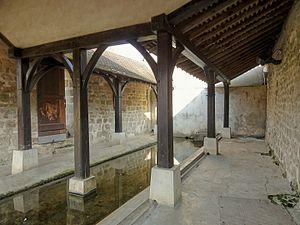
Lavoir, rue Veuve-Quatremain.